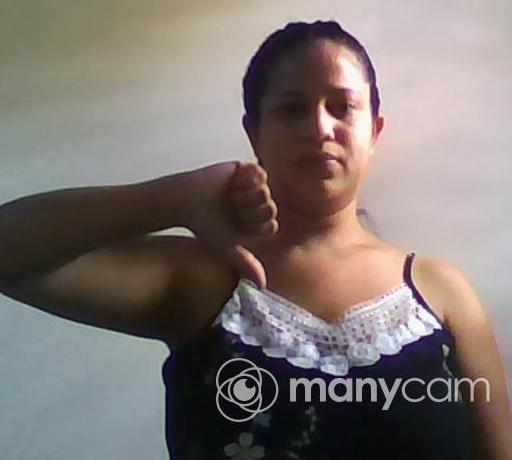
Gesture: dislike